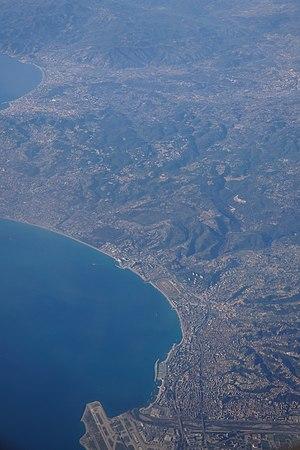
Saint-Laurent-du-Var est une commune française, limitrophe de Nice, située dans le département des Alpes-Maritimes en région Provence-Alpes-Côte d'Azur.